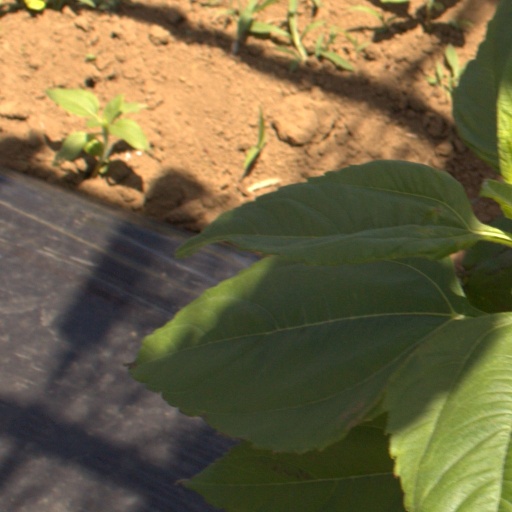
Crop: Jerusalem artichoke